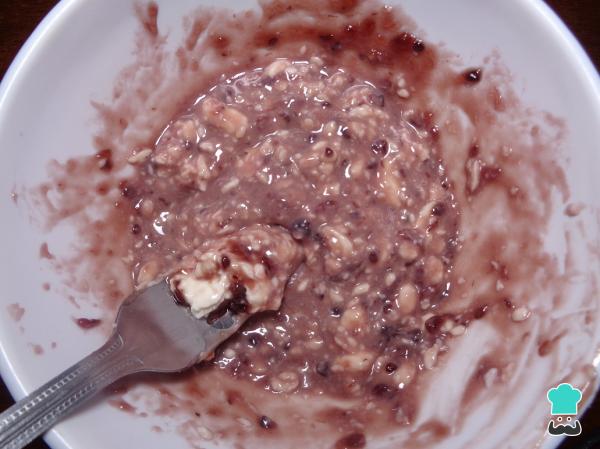
Por otro lado, mezclamos la mermelada junto con el queso crema, hasta obtener una mezcla homogénea y suave.